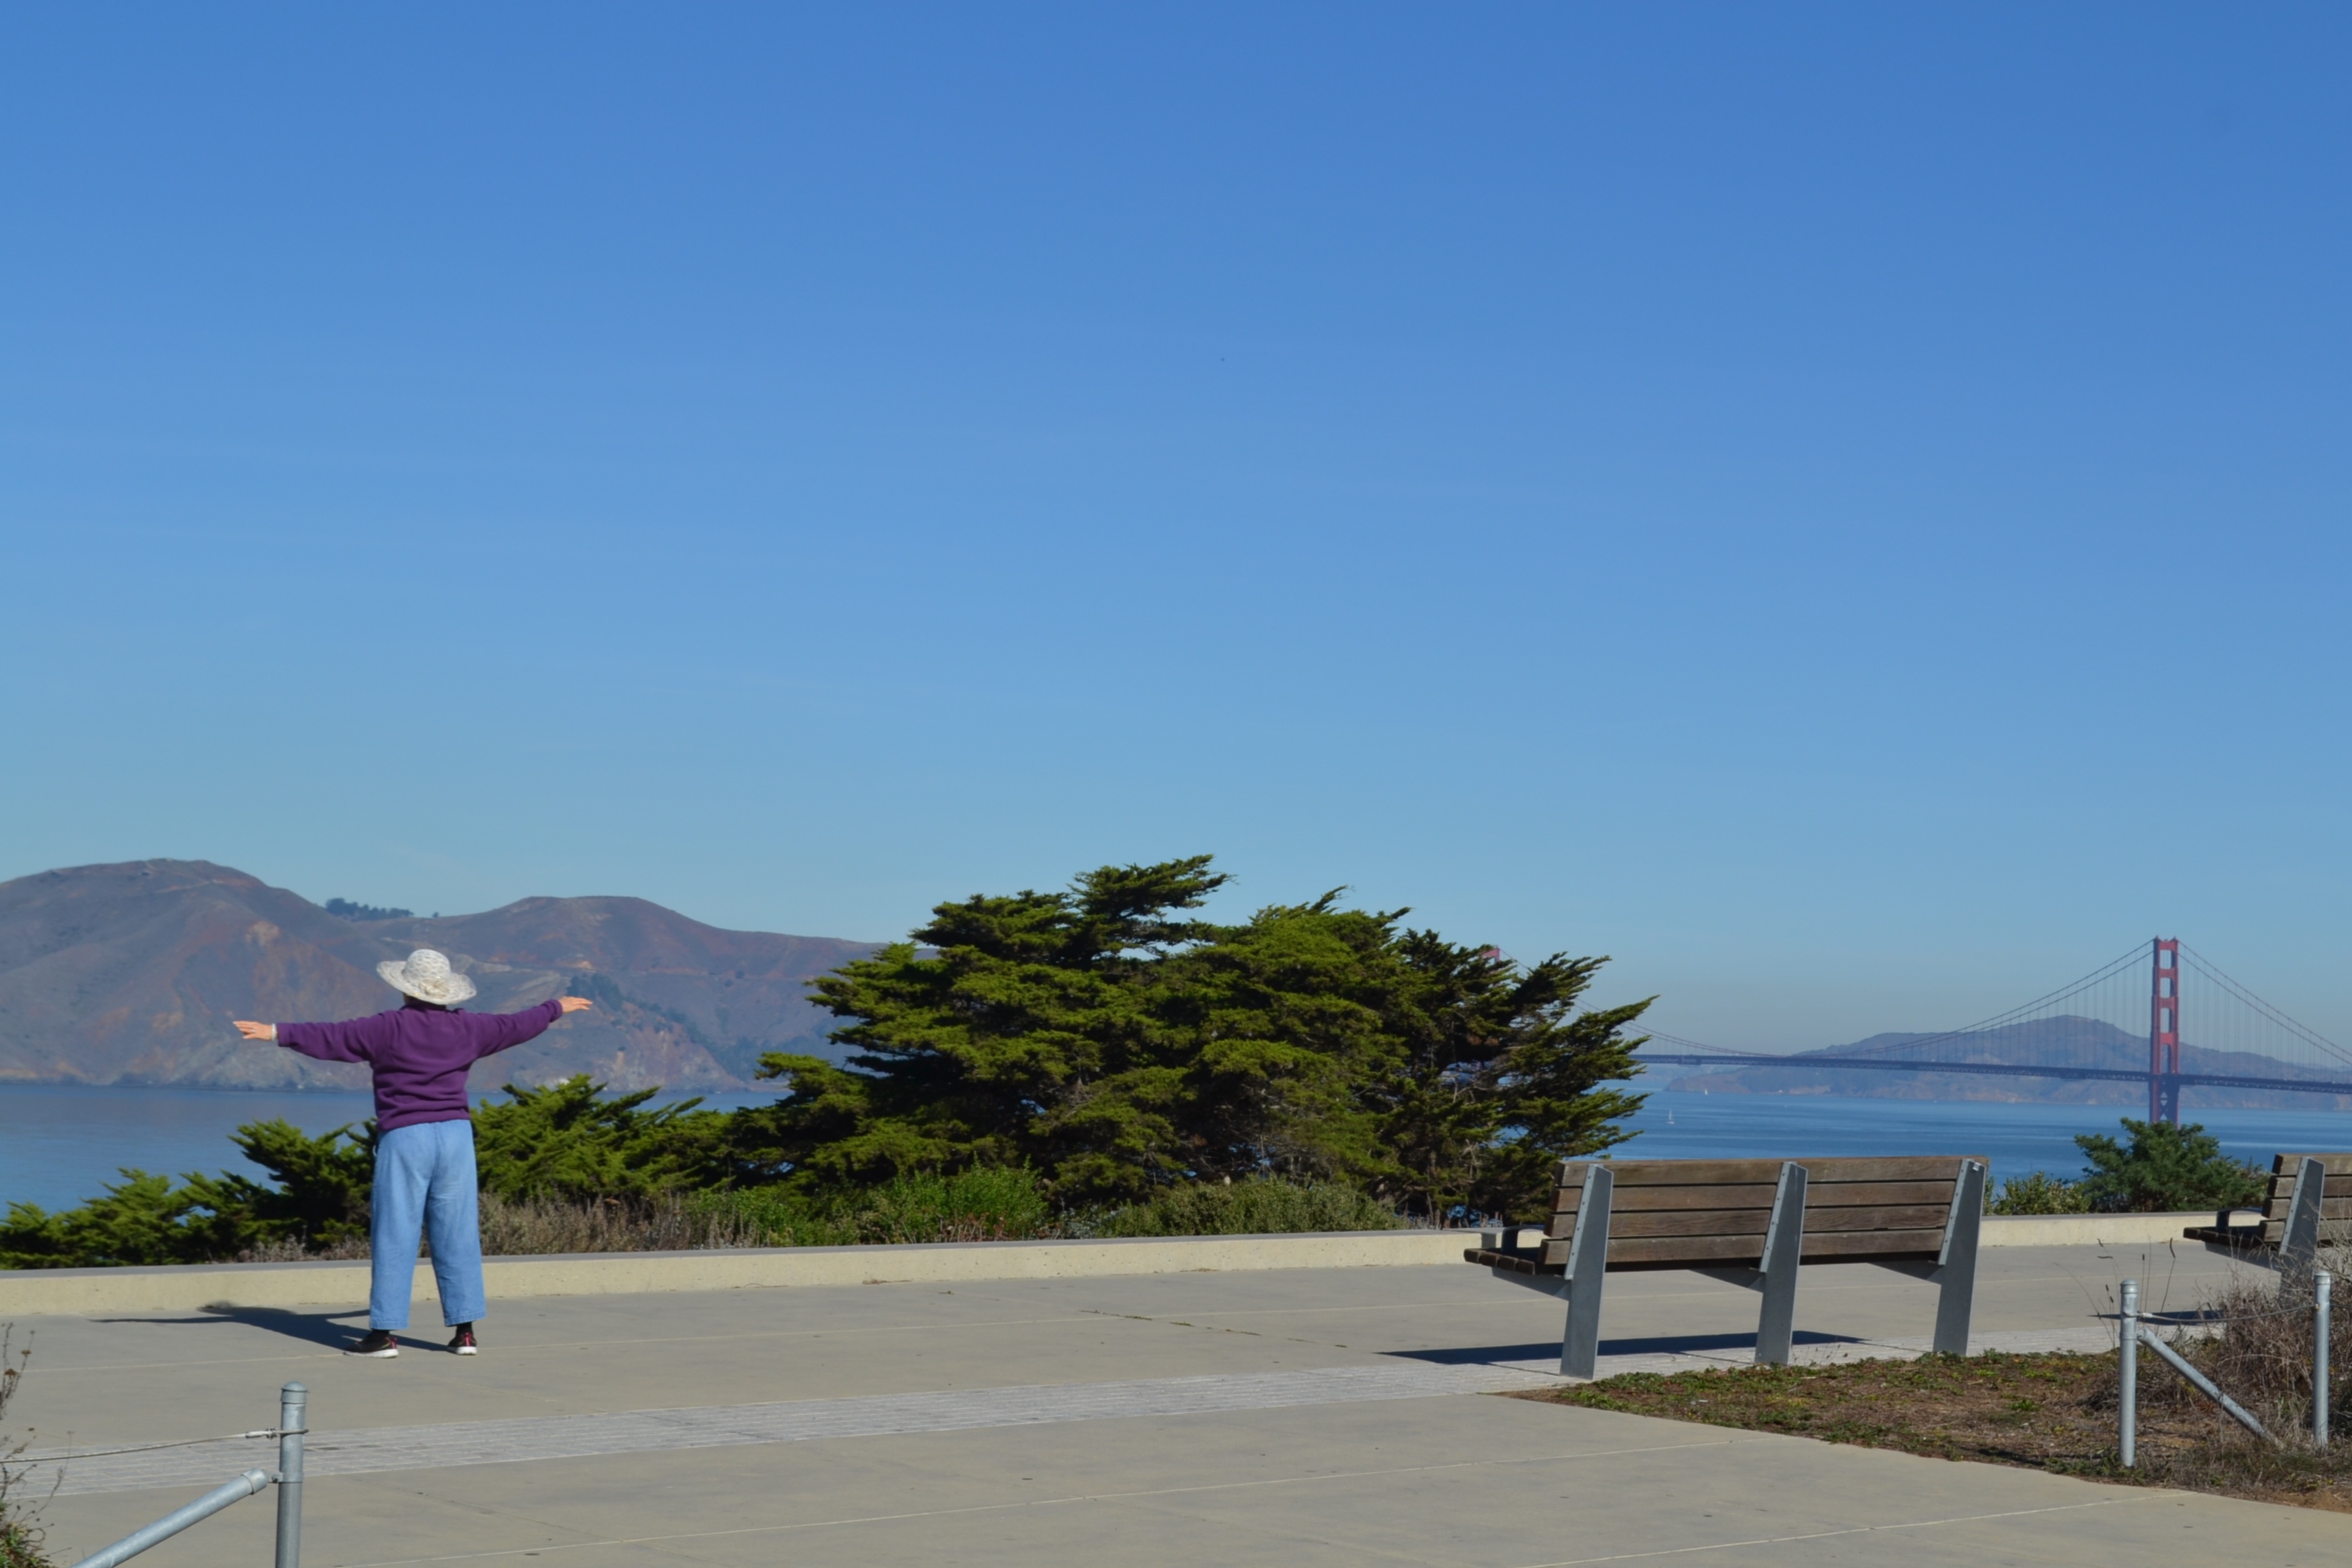
beach, wind, walkway, vacation